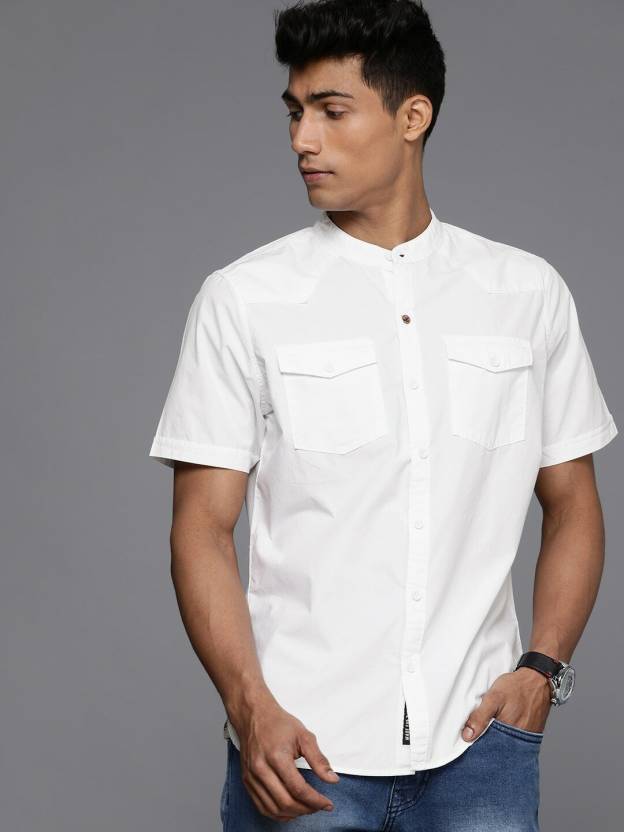
Product: Men Regular Fit Solid Mandarin Collar Casual Shirt
Price: ₹769
Colors: White
Pattern: Solid